Ushiku Domain

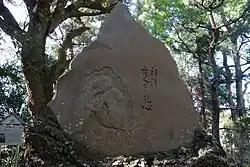
Ushiku Jin'ya was located on a raised area surrounded by Ushiku-numa, also known as Kappa-numa after the mythical creature

In 1590 after the victory of Toyotomi Hideyoshi in the Siege of Odawara, Akai Teruko was rewarded with a territory of 5,435 koku in Ushiku, Ibaraki. The Yamaguchi clan was a junior branch of the Ōuchi clan and originated in what is now Yamaguchi Prefecture. Yamaguchi Shigemasa served Oda Nobukatsu and subsequently came into the service of Tokugawa Ieyasu. For his efforts at the Battle of Sekigahara, he was awarded a 5,000 "koku" holding in Kazusa Province and another 5000 koku holding in Musashi Province, to which he subsequently added another 5000 "koku" in Shimotsuke Province. However, he fell afoul of the Tokugawa shogunate when he arranged the marriage of his son and heir, Yamaguchi Shigenobu to a daughter of Ōkubo Tadachika without bothering to ask for permission first. For this violation he was stripped of his holdings and placed under house arrest. After apologizing, and after the death of Shigenobu in combat during the Siege of Osaka as a common soldier, Ieyasu relented and restored him to a 15,000 "koku" holding in Tōtōmi Province. He traded this holding for an equivalent in Hitachi Province in 1628, marking the start of Ushiku Domain.